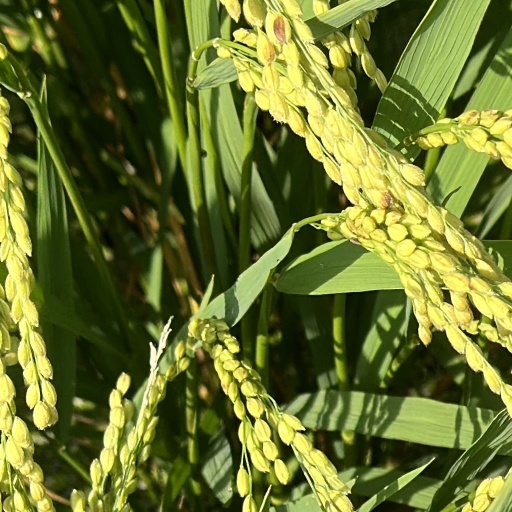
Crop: rice